Eulogy (film)

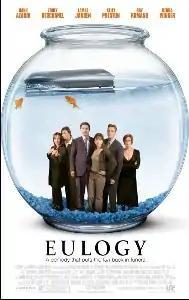
Theatrical release poster

Eulogy is a 2004 comedy-drama film written and directed by Michael Clancy. An international co-production between companies from Germany, the United Kingdom, and the United States, the film follows a dysfunctional family as secrets come to light at the funeral of the family's patriarch. The film was given a limited theatrical release and grossed just under $90,000 against a $10 million budget.